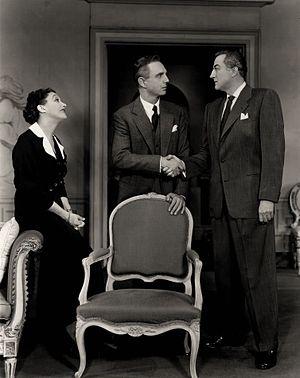
Robert Flemyng est un acteur anglais, né Benjamin Arthur Flemyng le 3 janvier 1912 à Liverpool, mort le 22 mai 1995 à Londres.
John Emery est un acteur américain, né le 20 mai 1905 à New York, ville où il est mort le 16 novembre 1964.